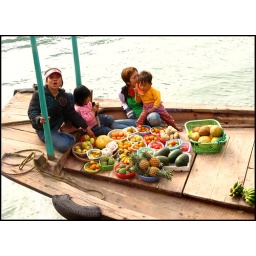
While on your Junk ship......... vendors would row over to your window and sell you fruit and other snacks.